Salsa (musical structure)

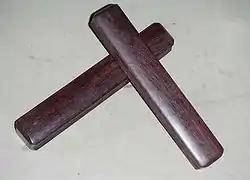
Pair of claves.

The most fundamental rhythmic element in salsa music is a pattern and concept known as clave. Clave is a Spanish word meaning 'code,' 'key,' as in key to a mystery or puzzle, or 'keystone,' the wedge-shaped stone in the center of an arch that ties the other stones together. Clave is also the name of the patterns played on claves; two hardwood sticks used in Afro-Cuban music ensembles. The five-stroke clave represents the structural core of many Afro-Cuban rhythms, both popular and folkloric. Just as a keystone holds an arch in place, the clave pattern holds the rhythm together. The clave patterns originated in sub-Saharan African music traditions, where they serve the same function as they do in salsa.